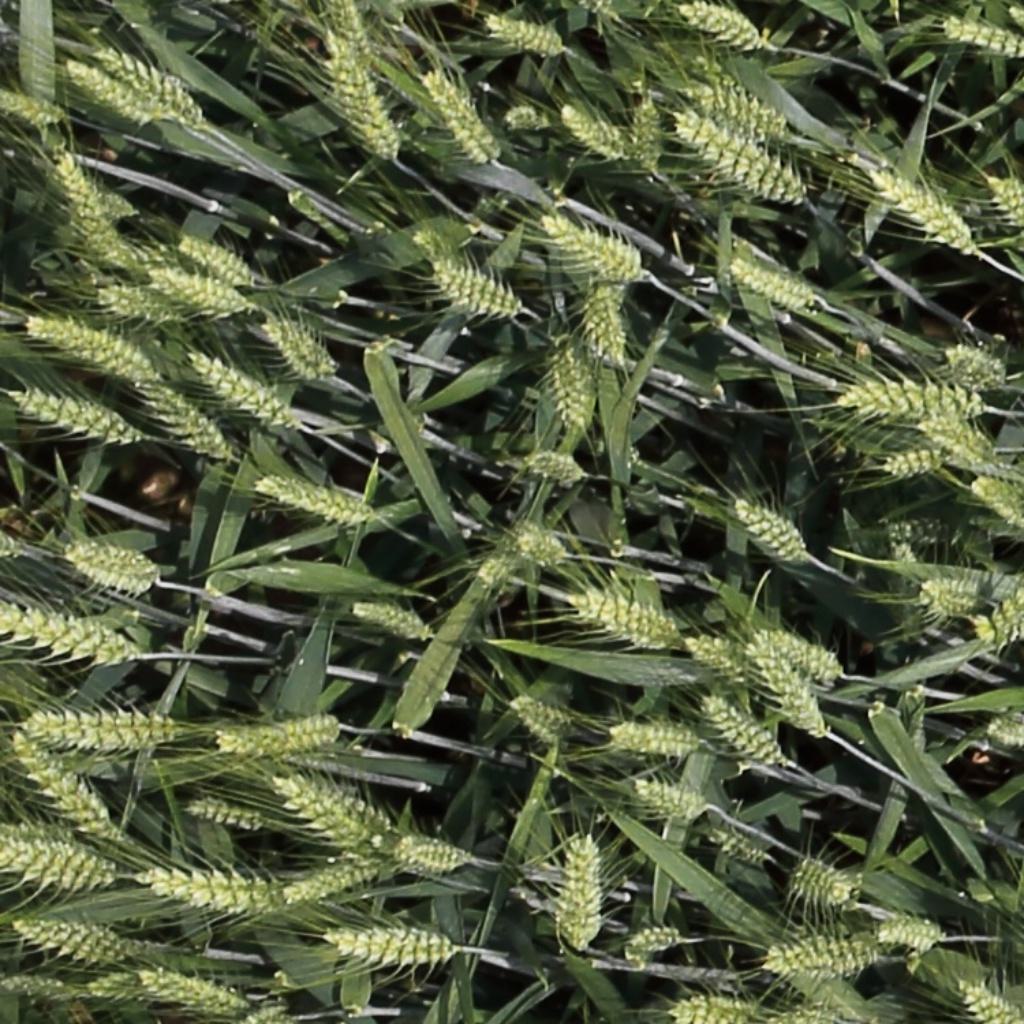
Country: Switzerland
Location: Usask
Wheat development stage: Filling